Ablation

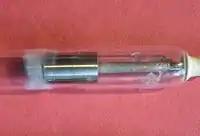
Ablation near the electrode in a flashtube. The high-energy electrical arc slowly erodes the glass, leaving a frosted appearance.

Ablation ( – removal) is the removal or destruction of something from an object by vaporization, chipping, erosive processes, or by other means. Examples of ablative materials are described below, including spacecraft material for ascent and atmospheric reentry, ice and snow in glaciology, biological tissues in medicine and passive fire protection materials.